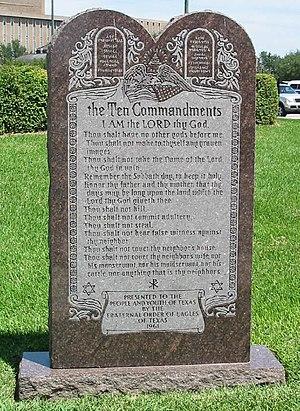
L'Église de Jésus-Christ des saints des derniers jours est une Église chrétienne restaurationniste née dans l'État de New York, aux États-Unis, en 1830. Elle se considère comme une religion révélée. Son siège mondial se trouve à Salt Lake City dans l'Utah. Aux États-Unis, avec 6,16 millions de membres, elle est la quatrième confession chrétienne au sens large du terme. À l'échelle mondiale, elle revendique plus de 16 millions de membres.
La théologie du mormonisme est la doctrine de l'Église de Jésus-Christ des saints des derniers jours. Cette doctrine, reconnue par les mormons, inclut le Plan de salut qui consiste en un système de lois, d'ordonnances éternelles. Ces lois et ordonnances seraient le système de gouvernement du royaume de Dieu. Selon la doctrine mormone, la plupart des humains seront sauvés dans un royaume de gloire mais pas tous dans le royaume céleste.